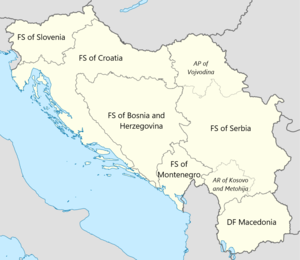
La Yougoslavie fédérative démocratique fut le régime provisoire créé le 29 novembre 1943, pendant la Seconde Guerre mondiale, lors de la deuxième session du Conseil antifasciste de libération nationale de Yougoslavie. Le Comité national de libération de la Yougoslavie était son organe exécutif d'origine. Durant toute son existence, il fut gouverné par le maréchal Josip Broz Tito en tant que Premier ministre.